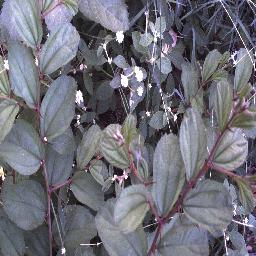
Label: chinee_apple